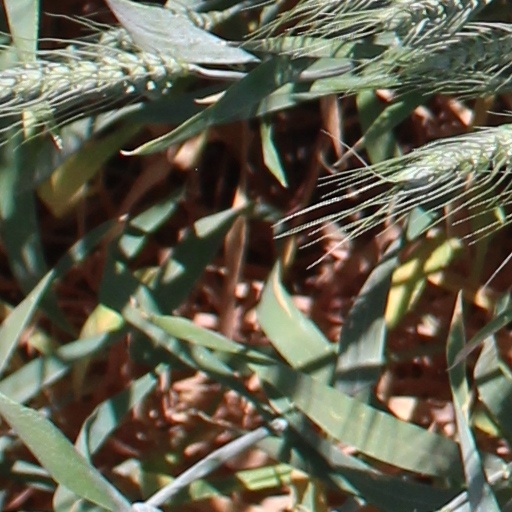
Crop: wheat